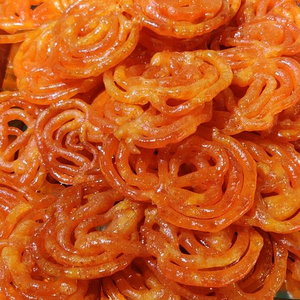
Dish: jalebi